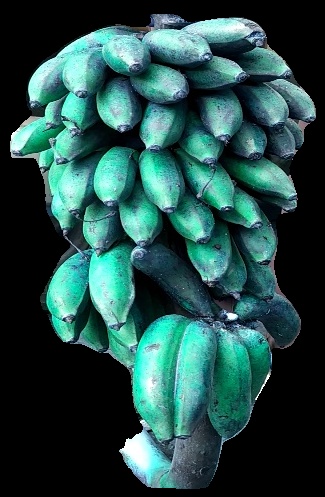
Variety: rasbale
Grade: grade3